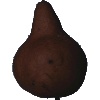
Label: pear_kaiser